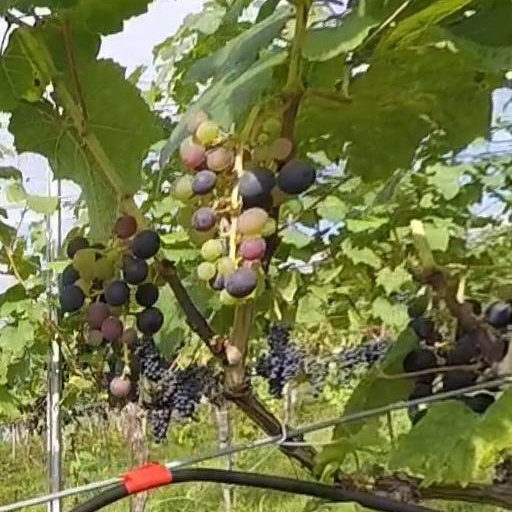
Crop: grape